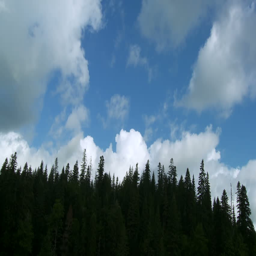
clouds moving over the black forest time lapse